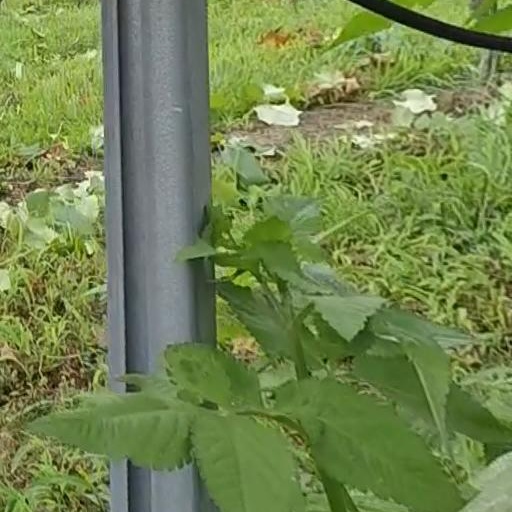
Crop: grape